Expedition 53

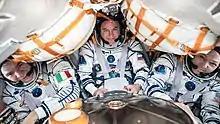
Expedition 53 crew (from left) Nespoli, Ryazanskiy and Bresnik aboard Soyuz MS-05

On December 13, with an official change of command ceremony, Expedition 53 Commander Randy Bresnik handed the station over to Expedition 54 Commander Alexander Misurkin. They undocked from the station on December 14, ending Expedition 53 and starting Expedition 54. They touched down later that day southeast of Dzhezkazgan in Kazakhstan. At the end of the mission, Bresnik had logged 150 days in space over two missions, Ryazanskiy had 306 days over two missions and Nespoli logged 313 days over three missions.